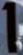
Number: 1